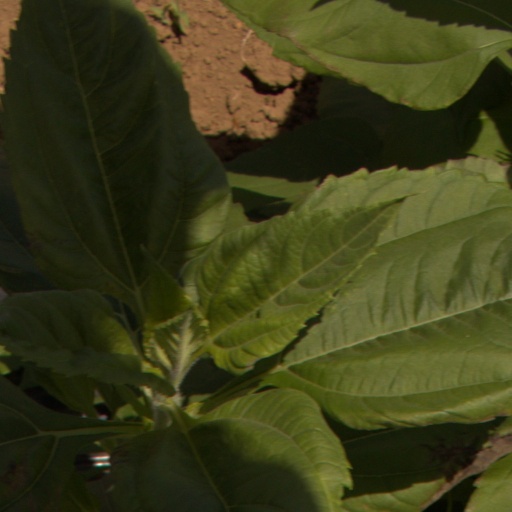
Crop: Jerusalem artichoke